Islamic Golden Age

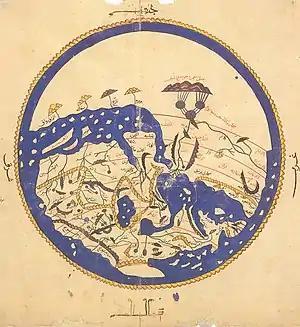
Introductory summary overview map from al-Idrisi's 1154 world atlas (South is at the top of the map.)

Apart from the Nile, Tigris, and Euphrates, navigable rivers were uncommon in the Middle East, so transport by sea was very important. Navigational sciences were highly developed, making use of a rudimentary sextant (known as a kamal). When combined with detailed maps of the period, sailors were able to sail across oceans rather than skirt along the coast. Muslim sailors were also responsible for reintroducing large, three-masted merchant vessels to the Mediterranean. The name caravel may derive from an earlier Arab boat known as the "qarib".